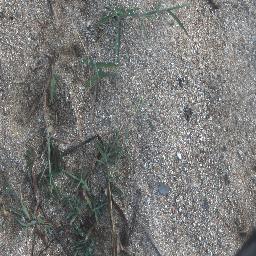
Label: negative